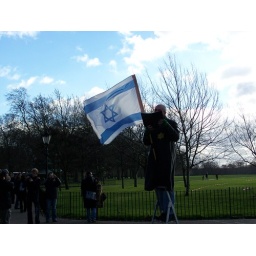
Jewish person standing up but not speaking in Speaker's corner